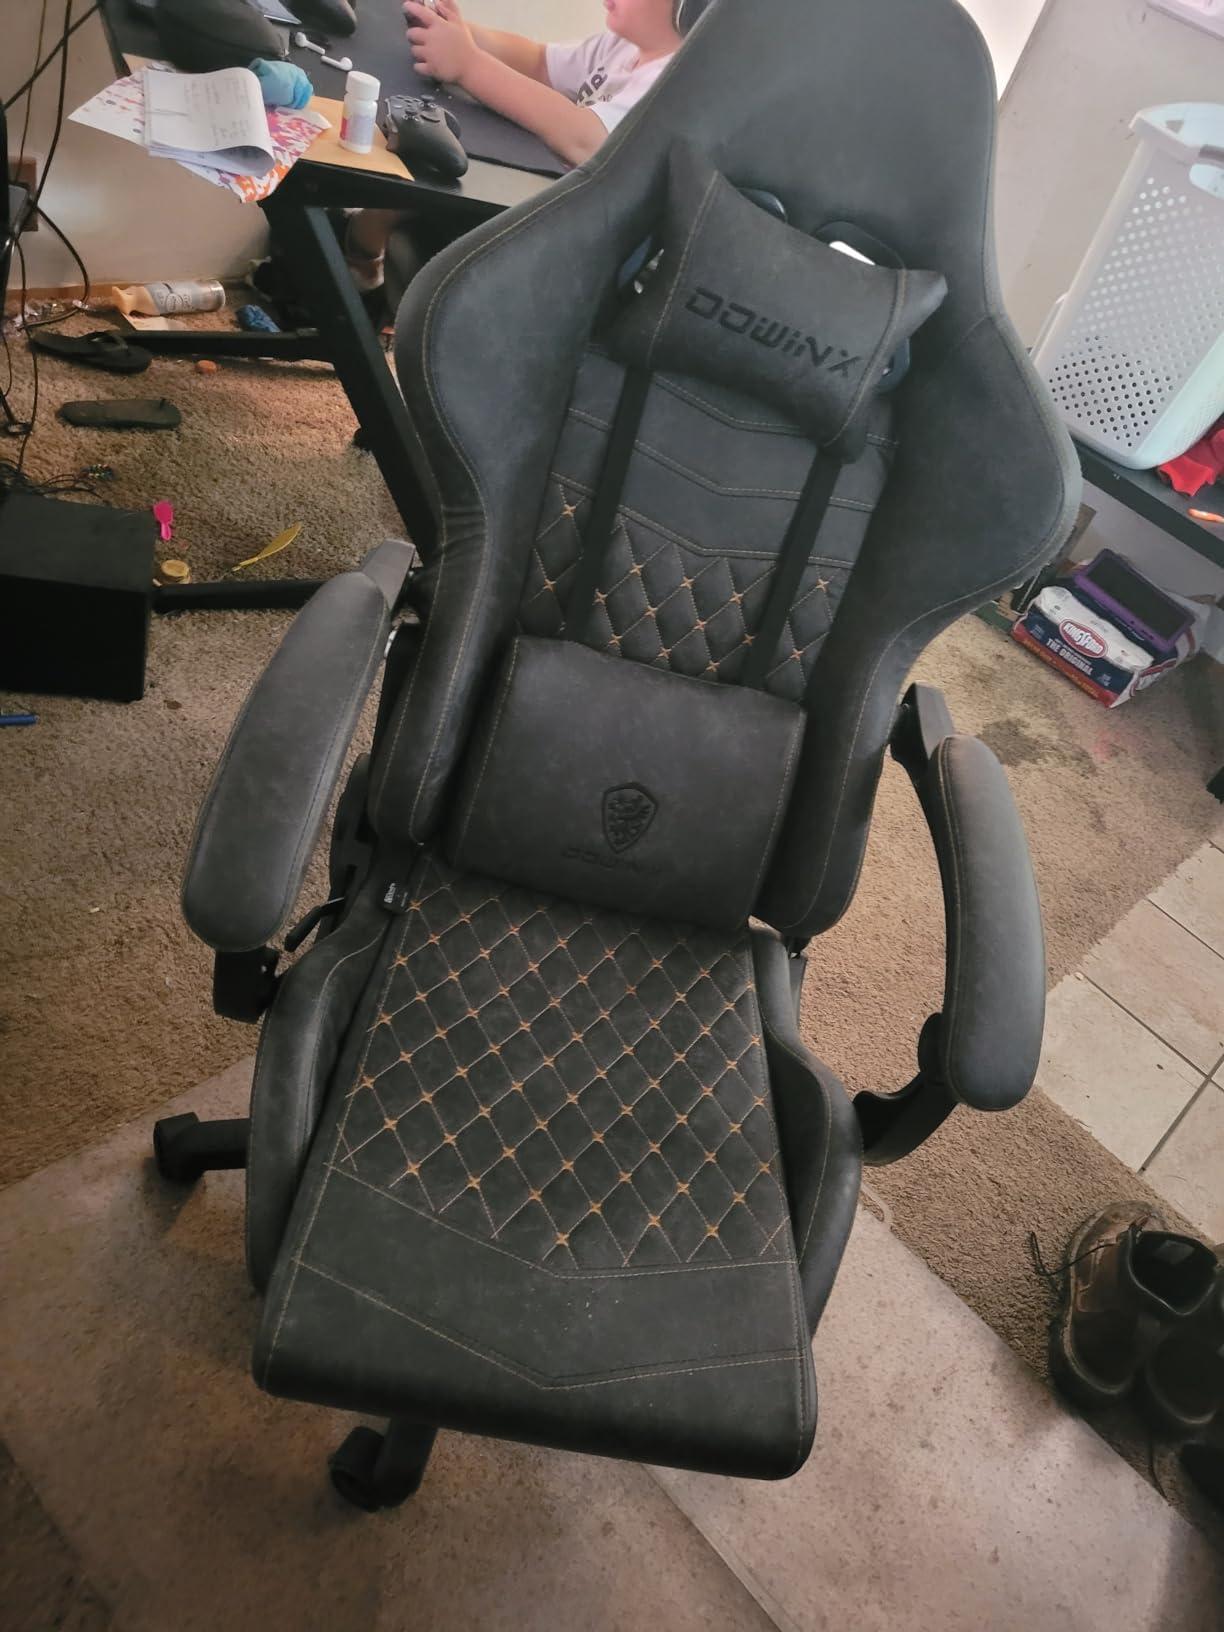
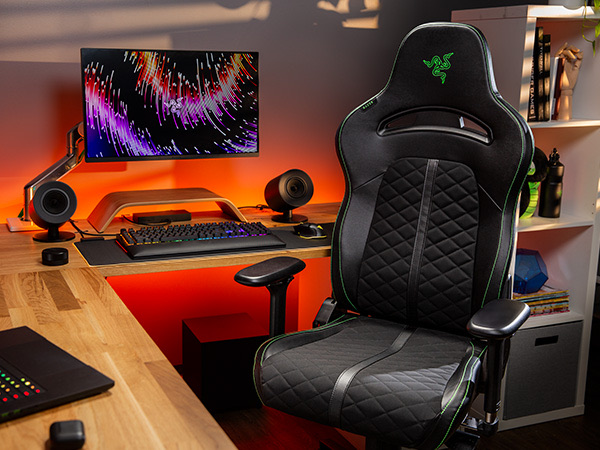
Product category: items_chair
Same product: no